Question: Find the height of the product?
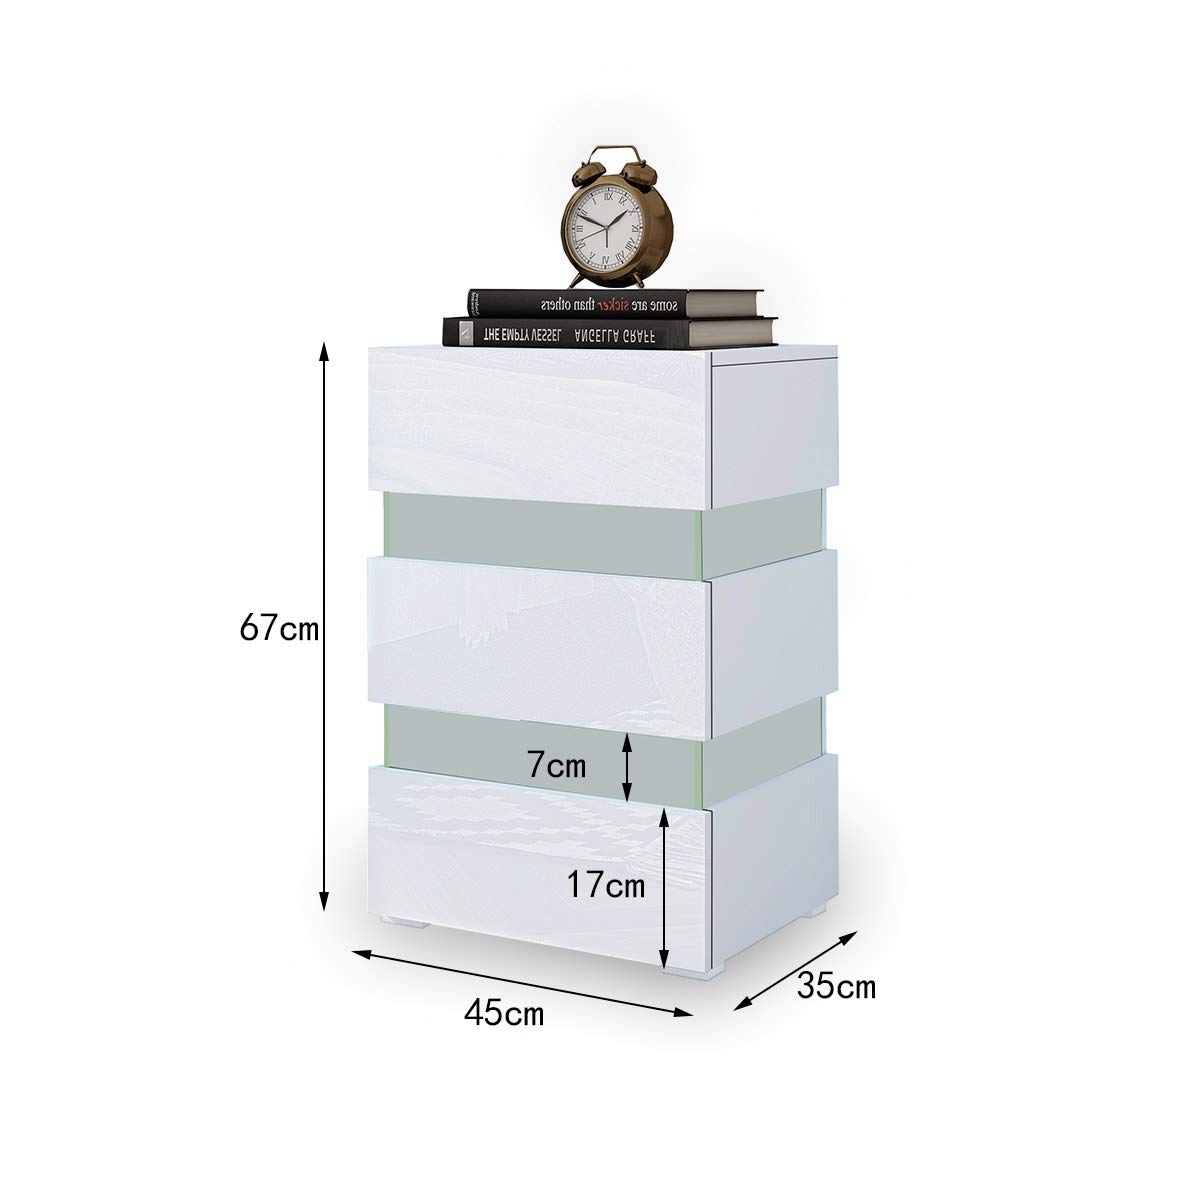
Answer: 67.0 centimetre